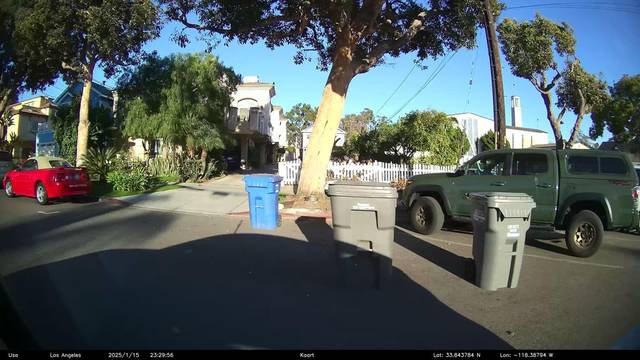
Region: Mexico
Coordinates: 33.844, -118.388